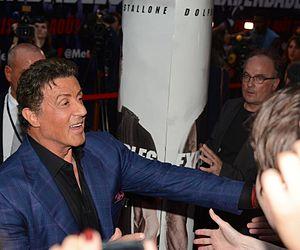
Sylvester Stallone à l'avant-première parisienne de ""Expendables 3""
Expendables 3 ou Les Sacrifiés 3 au Québec est un film d'action américano-franco-bulgare réalisé par Patrick Hughes et sorti en 2014. Il s'agit du troisième opus de la série Expendables